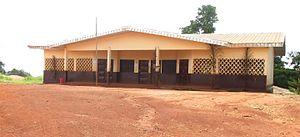
Bandrefam est une chefferie du Cameroun. Bien que Bandrefam soit le nom officiel, les populations de cette chefferie s'identifient plutôt sous l'appellation Kouo'shi qui signifie : émergent du sol.Kouo'shi prendra la forme de Fab’gnwe aux alentours de 1921, puis de Ndiògfap vers 1928.Finalement, les colons Allemands vont l'appeler Bandrefam, le nom que nous connaissons aujourd'hui.